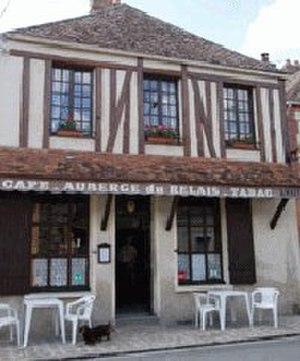
Facade de l'auberge du relais
La Chapelle-Rablais est une commune française située dans le département de Seine-et-Marne en région Île-de-France.